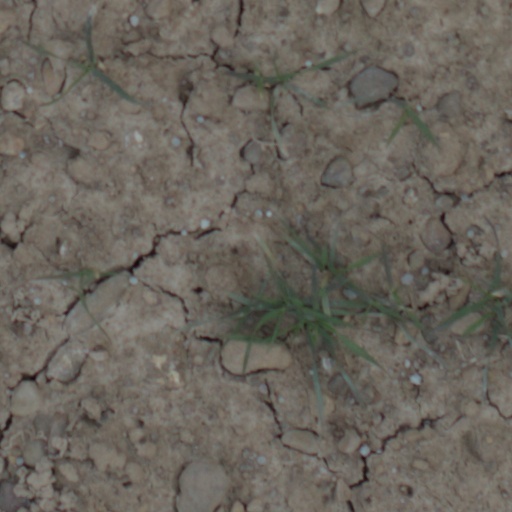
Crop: wheat